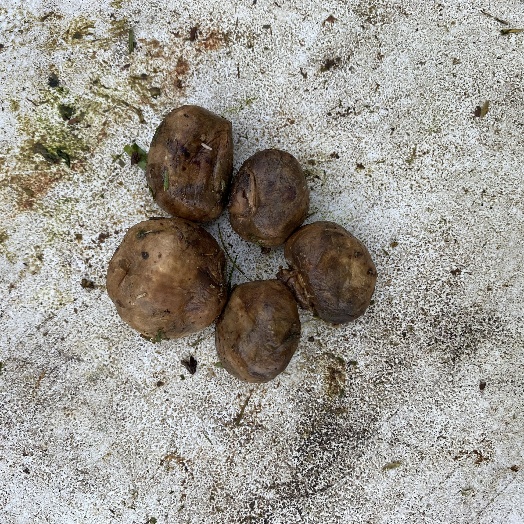
Label: generalcompost